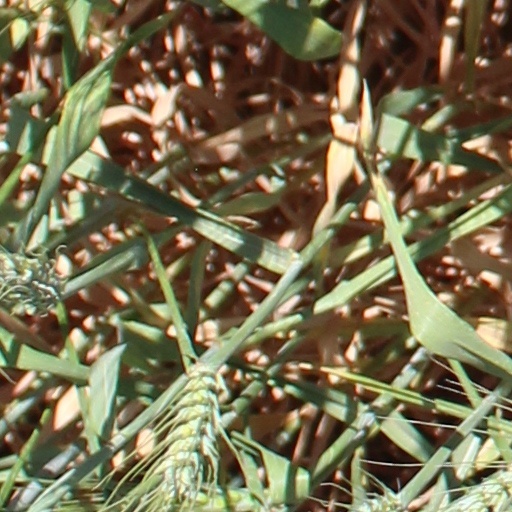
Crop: wheat